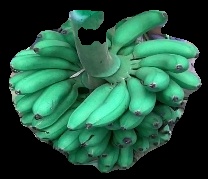
Variety: rasbale
Grade: grade1